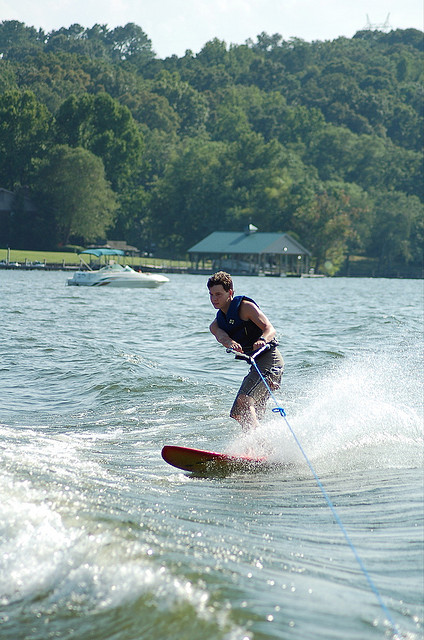
A man that is being pulled by a boat on a board.